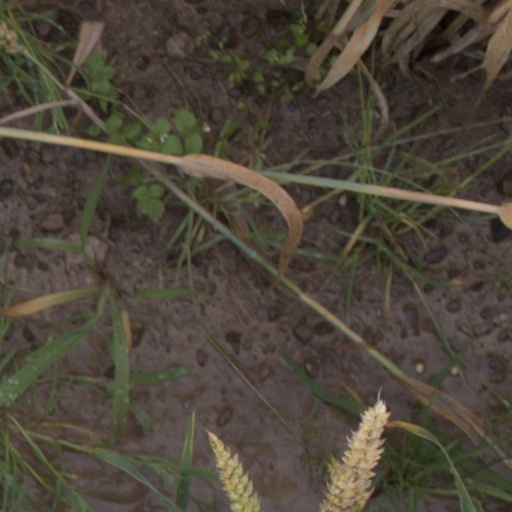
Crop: wheat